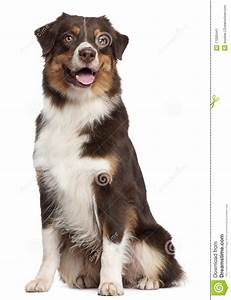
Label: dog